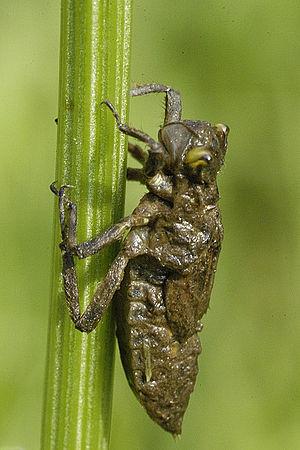
Le cycle de vie de l'insecte ou cycle de développement de l'insecte passe par plusieurs stades de transformations physiques appelés « mues ». Les stades larvaires et nymphaux ne sont pas présents dans ce cycle chez tous les insectes.